The Silence (1963 film)

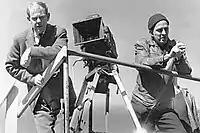
Ingmar Bergman and Sven Nykvist film on the set of "The Silence".

Bergman stated he "quietly" instructed Ingrid Thulin and Gunnel Lindblom on the sexual scenes, and that they did not need much convincing to participate in them. He viewed self-confidence as a necessary asset for actors and actresses to have.